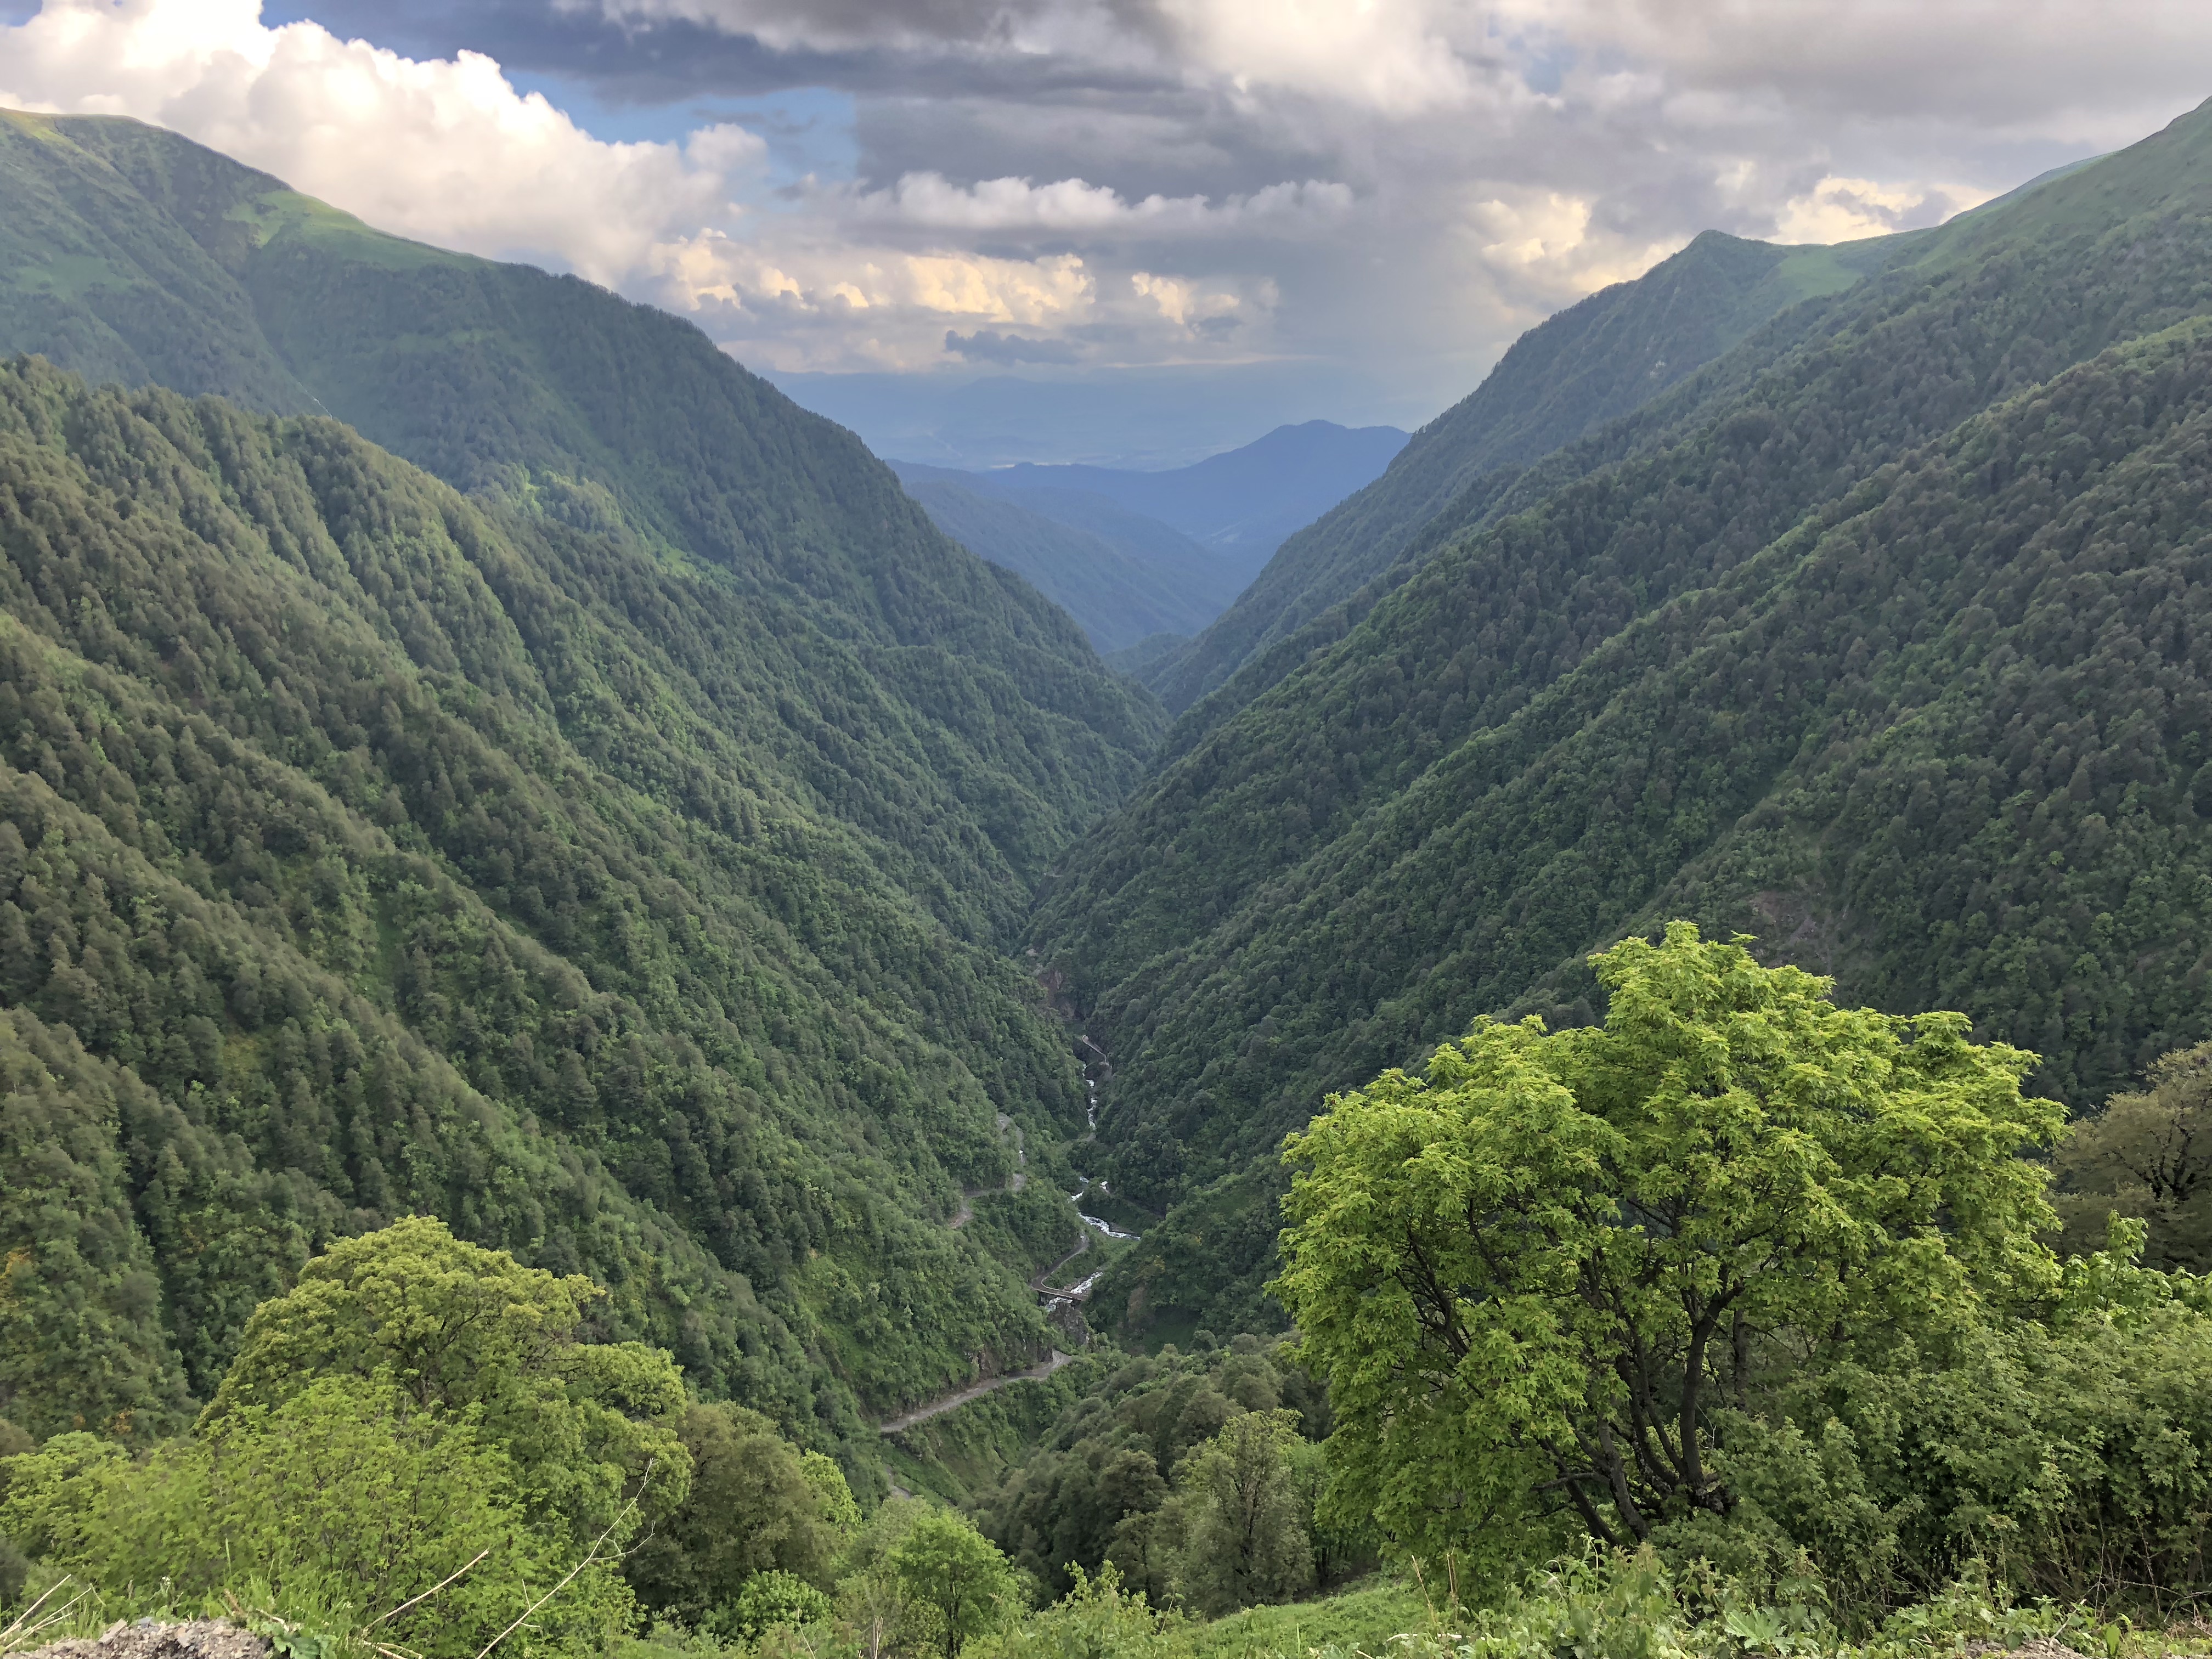
natural, mountainous landforms, highland, mountain, natural landscape, hill station, nature, vegetation, valley, wilderness, nature reserve, natural environment, hill, jungle, forest, sky, biome, rainforest, tropical and subtropical coniferous forests, mountain range, valdivian temperate rain forest, mount scenery, tree, cloud, fell, landscape, national park, ridge, old growth forest, plant, river, ravine, terrain